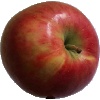
Label: Apple Crimson Snow 1